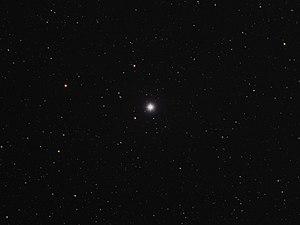
Iota Persei est une étoile située à environ 34 années-lumière de la Terre dans la constellation de Persée. Il s'agit de l'une des étoiles les plus proches du système solaire.